The Man with the Gun

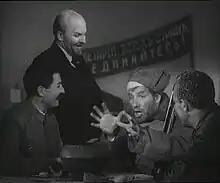

The Man with the Gun is a 1938 Soviet history drama film directed by Sergei Yutkevich.